Vladimir Antonov-Ovseenko

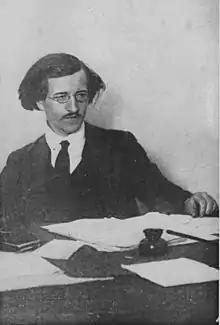
Antonov-Ovseenko at his office

In 1922, Antonov-Ovseenko was given the highly sensitive post of head of the Political Directorate of the Red Army, despite his public opposition to Lenin's New Economic Policy, which he denounced in a speech to the April 1922 Congress of the Russian Communist Party (Bolsheviks) (CPSU) as a betrayal of the peasants. Following the terminal velocity of Lenin's health and final illness, he backed Trotsky in the struggle for succession. He was a signatory of The Declaration of 46 in October 1923, which called for greater party democracy within the Party.